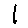
Label: 1